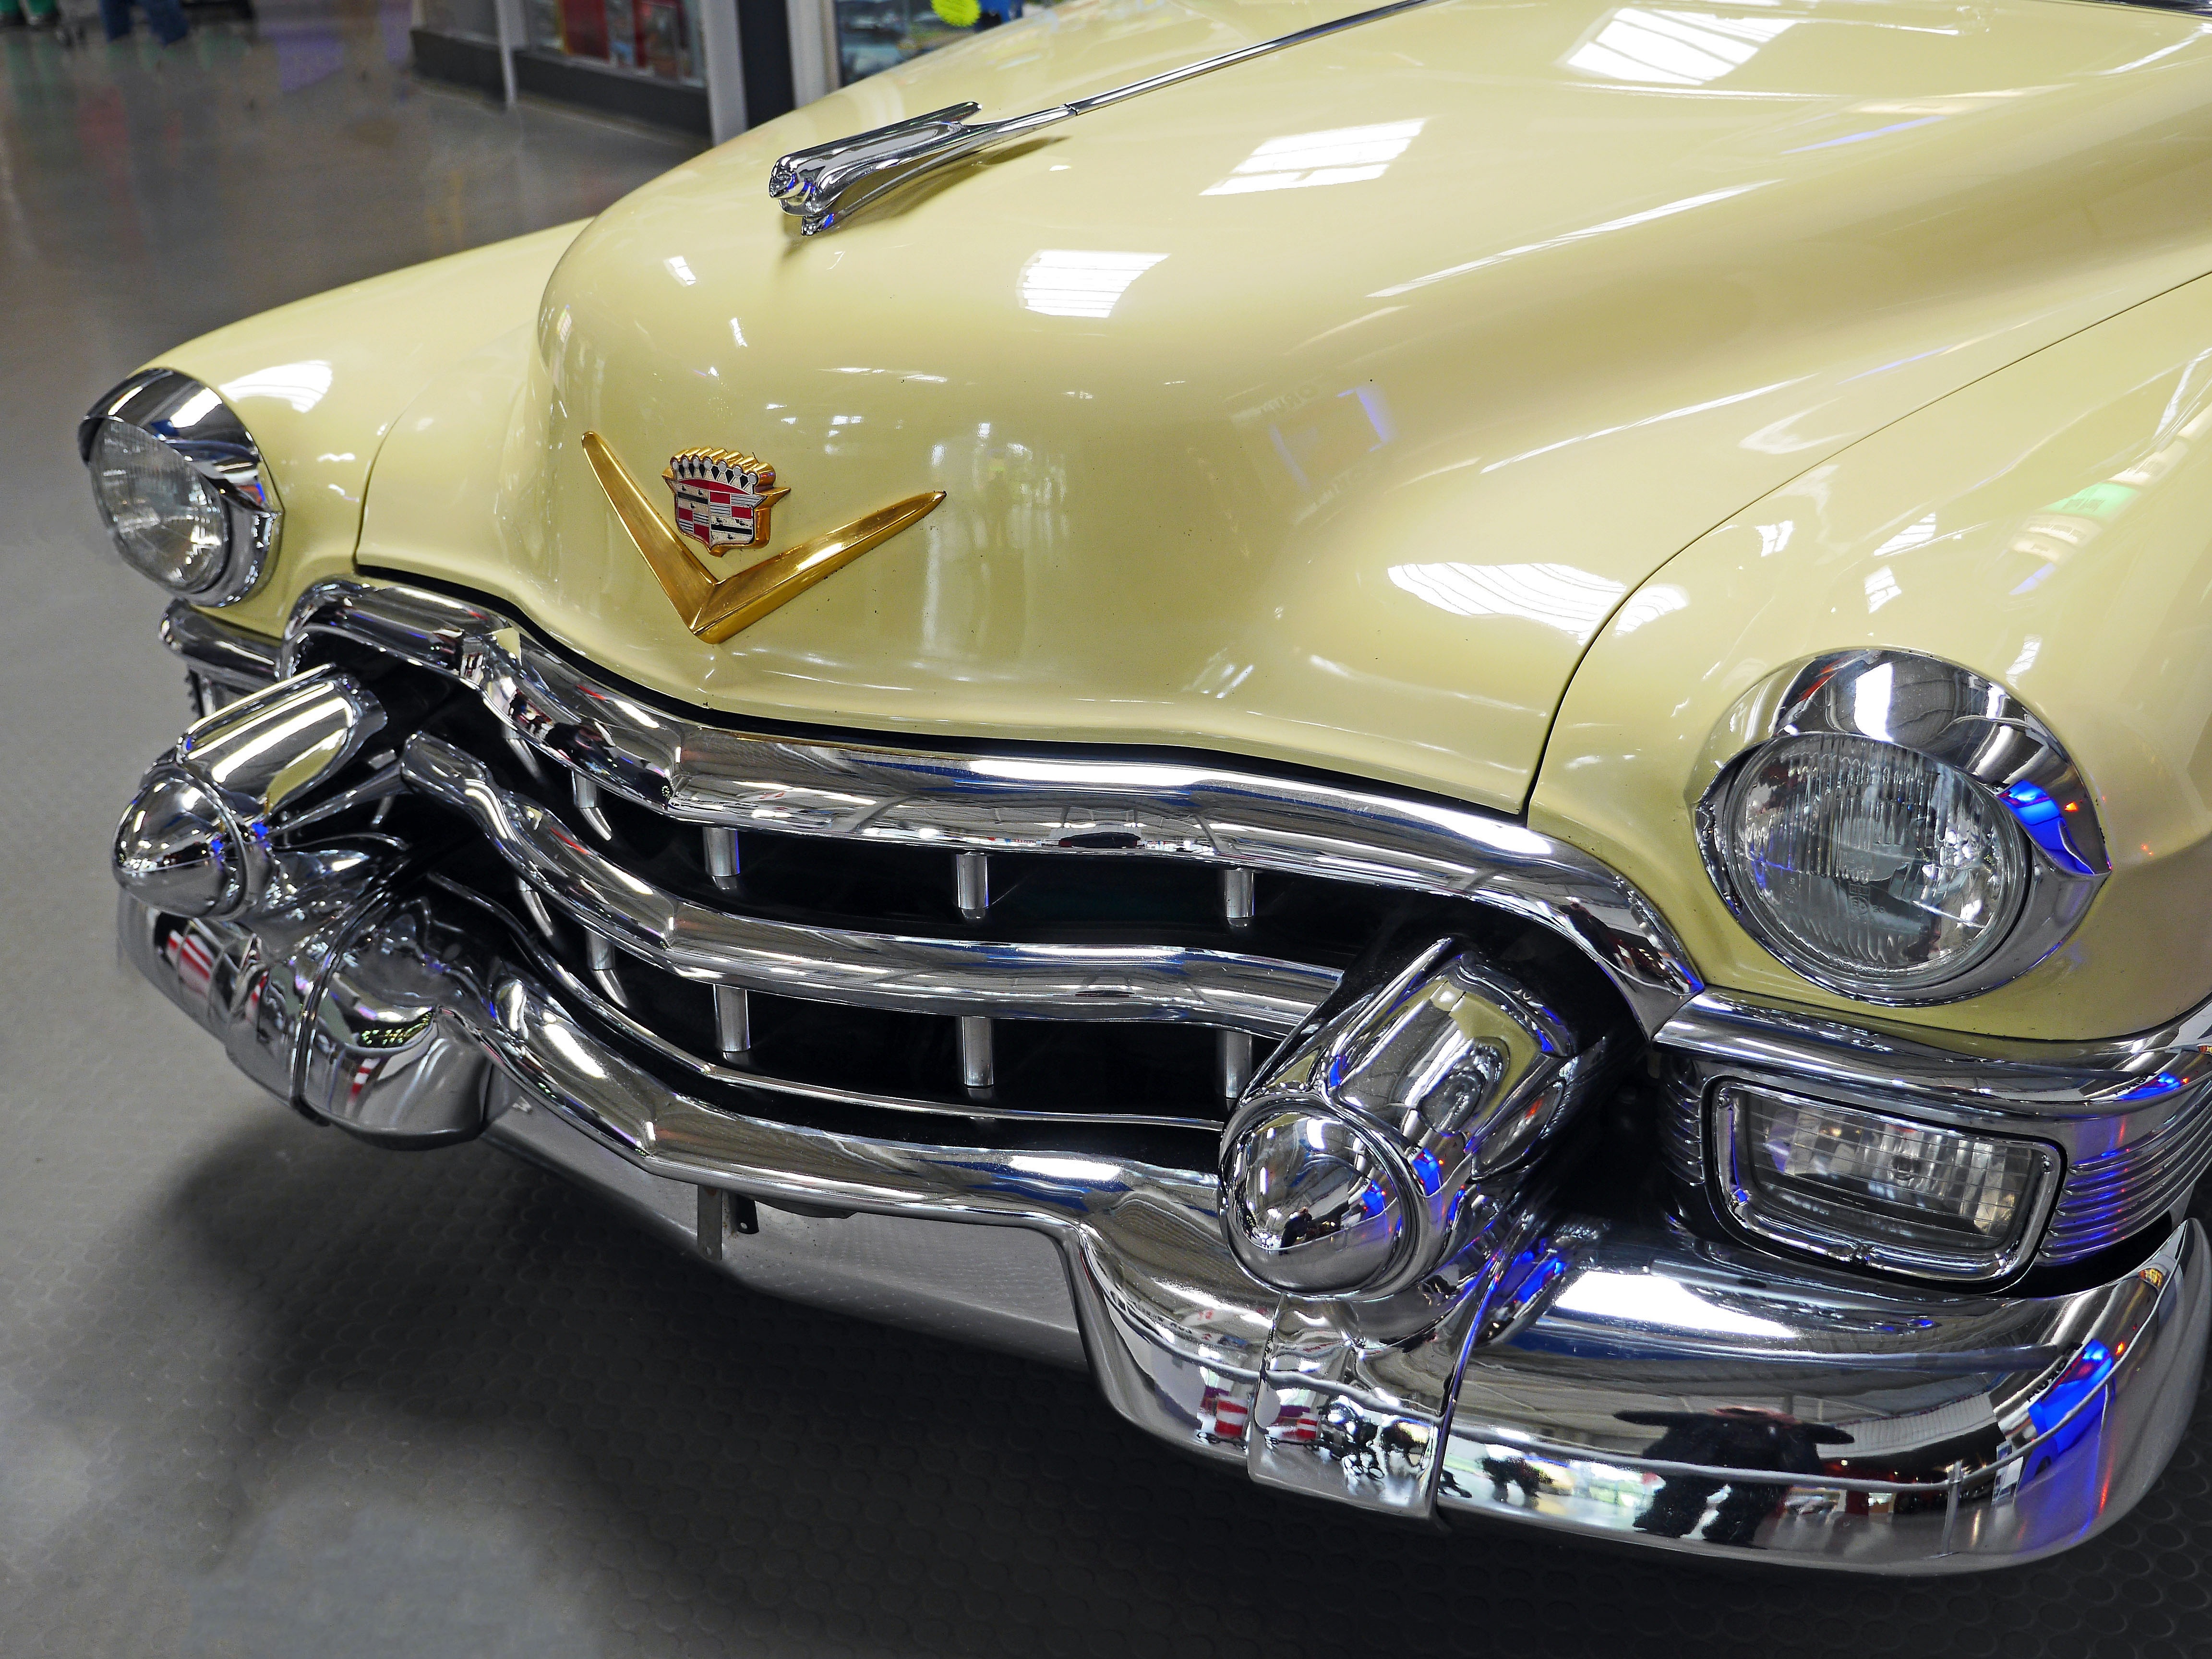
car, old, vehicle, museum, usa, nostalgia, grille, motor vehicle, vintage car, hood, bumper, american, chrome, oldtimer, exhibit, classic, cadillac, 1950, v8, pkw, historically, maintained, antique car, auto show, stra enkreuzer, bumper horns, convertible coupe, big block, land vehicle, buick roadmaster, automobile make, automotive exterior, automotive design, luxury vehicle, full size car, custom car